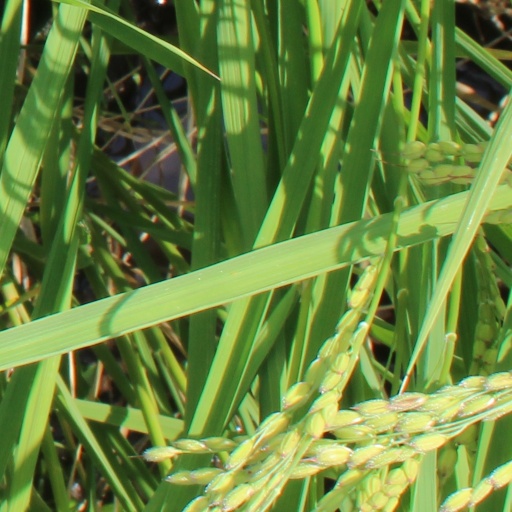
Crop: rice